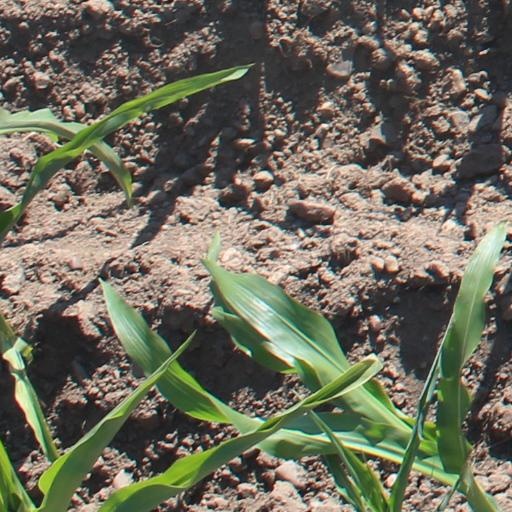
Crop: maize; corn